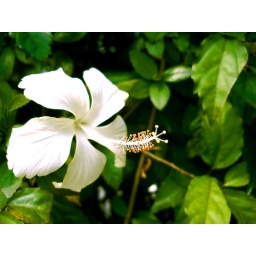
here in my garden we have lots of red hibiscus, but the white ones are the most beautiful...and peculiar.